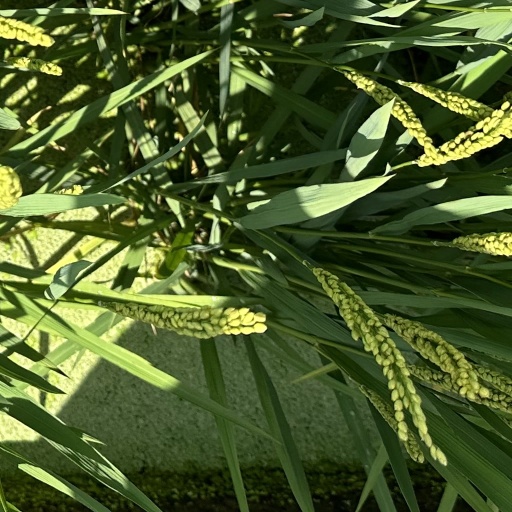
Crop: rice